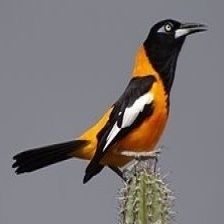
Species: VENEZUELIAN TROUPIAL
Scientific name: ICTERUS ICTERUS